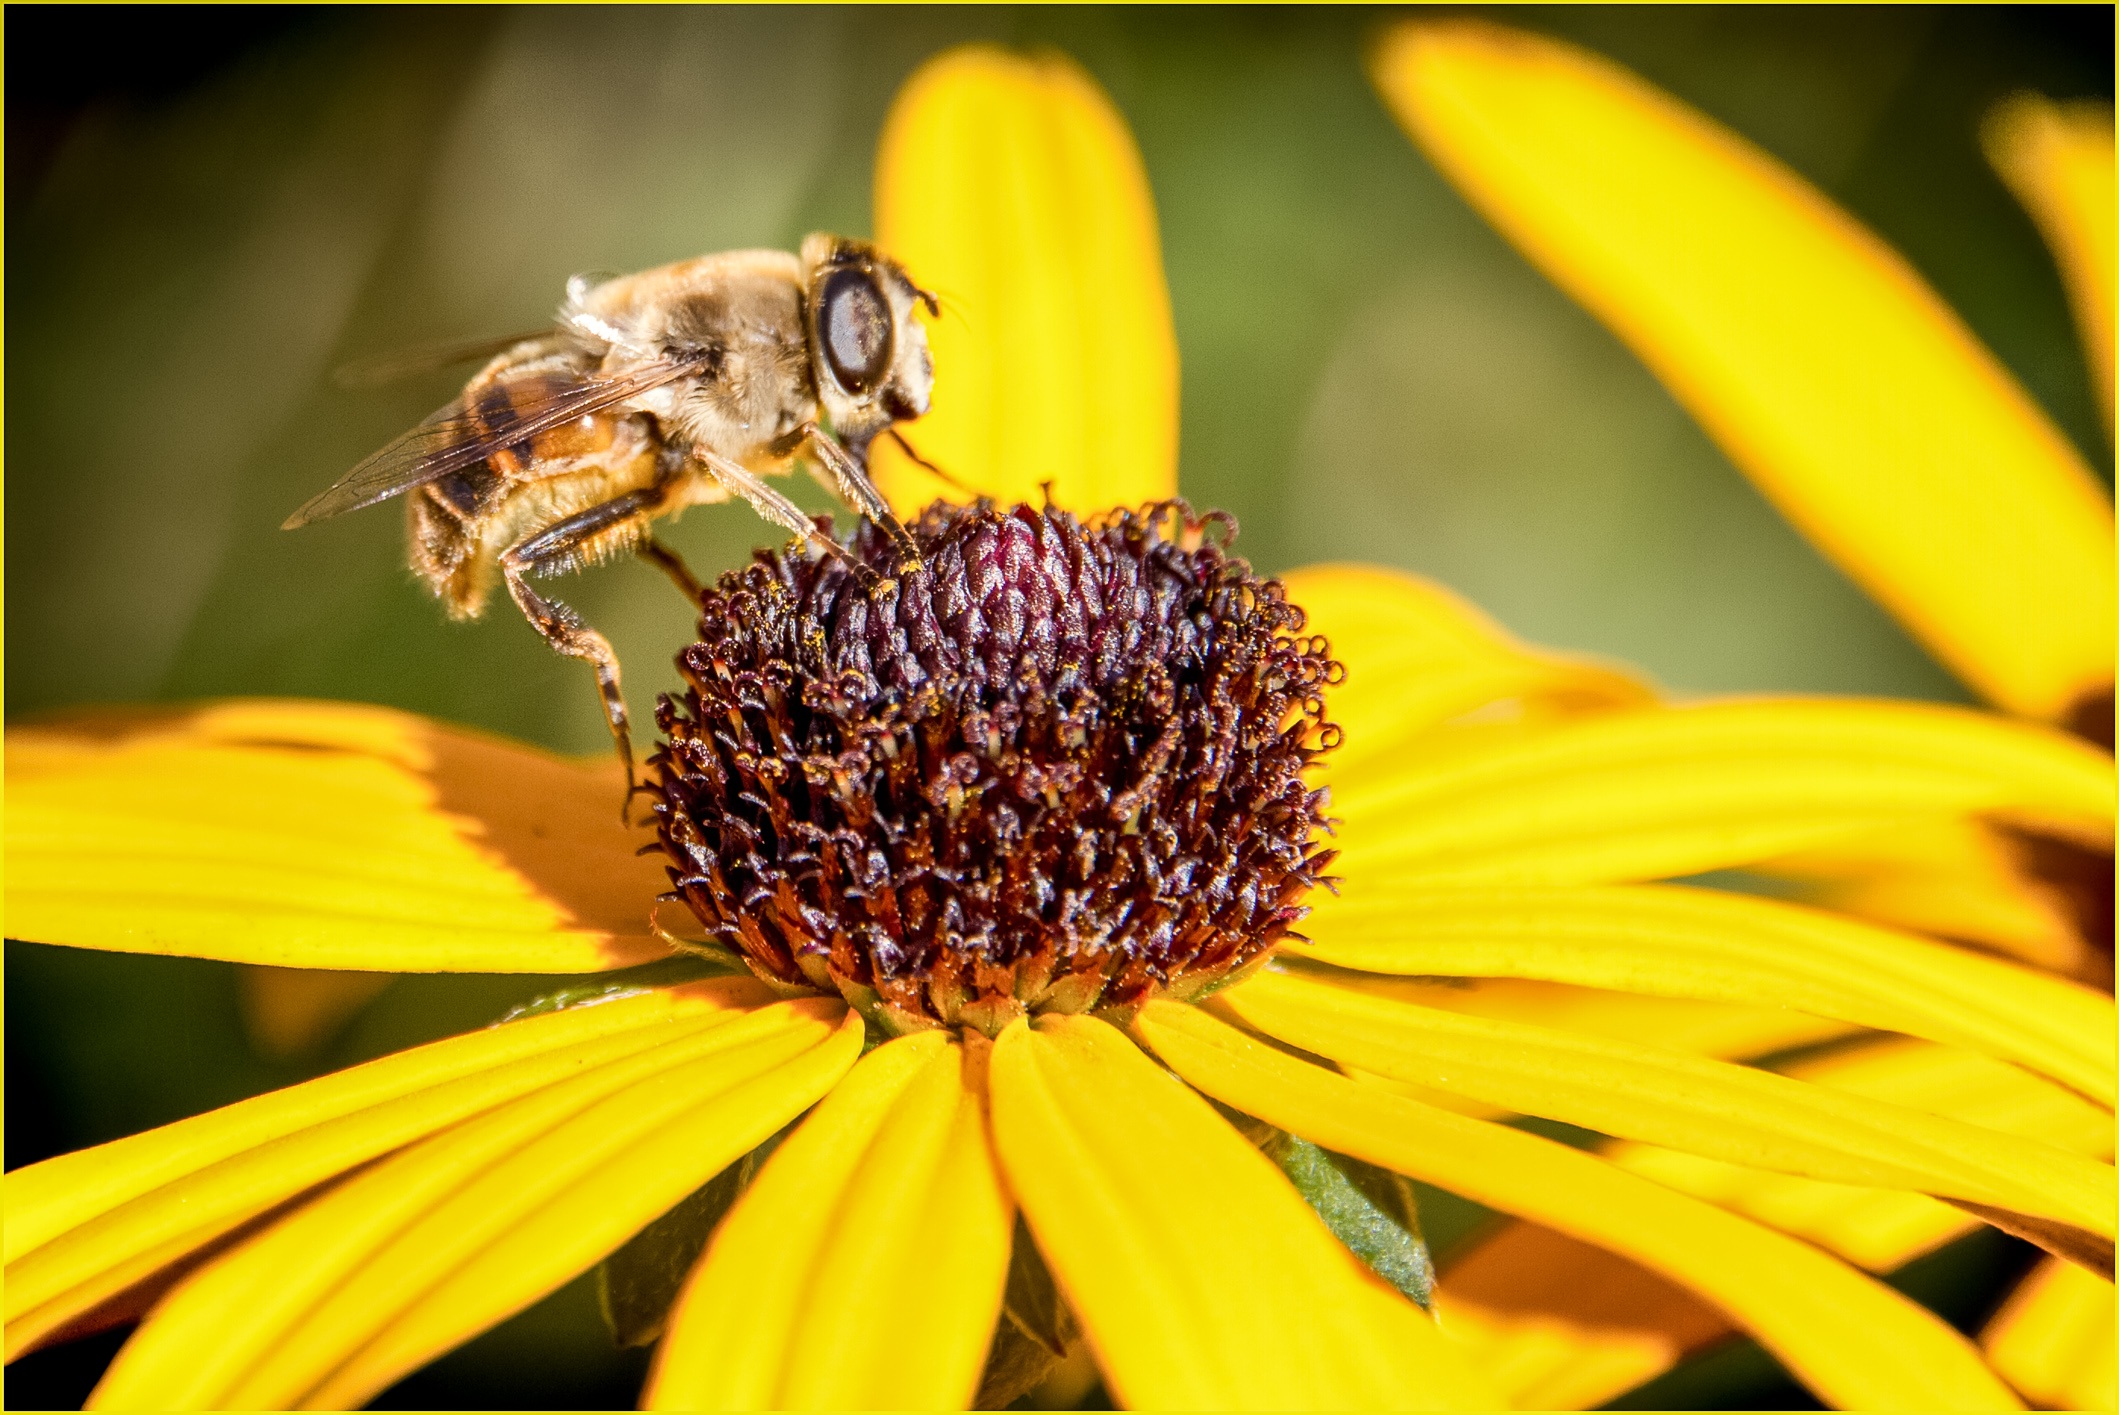
nature, plant, photography, flower, petal, pollen, color, insect, botany, yellow, flora, fauna, invertebrate, close up, bee, beautiful, nectar, macro photography, flowering plant, honey bee, daisy family, land plant, membrane winged insect